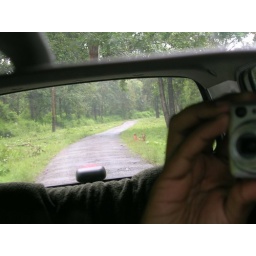
Wild dog in the rear view mirror